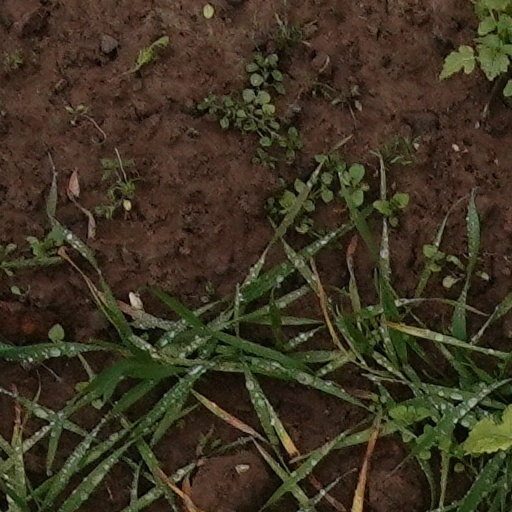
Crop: wheat